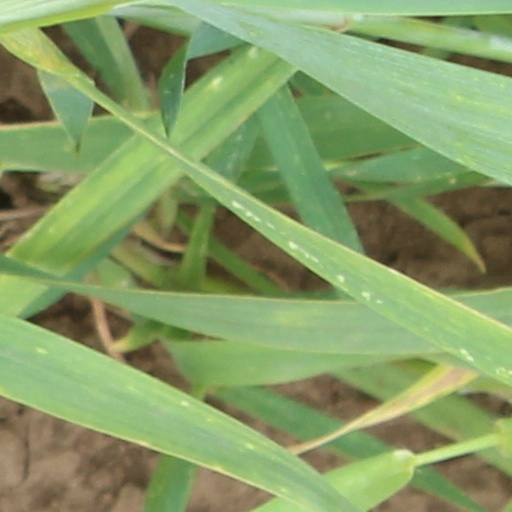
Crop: wheat